Alva, Clackmannanshire

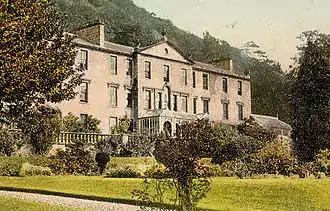
Alva House in its late 18th century form

The old town centred on Alva House, a tower house dating from 1542 and enlarged and remodelled in 1636 by Sir Charles Erskine. It remained in the Erskine family until sometime after 1802 when it passed to the mill owner James Johnstone. House was requisitioned by the government during the Second World War and was used for target practice by local artillery battalions.